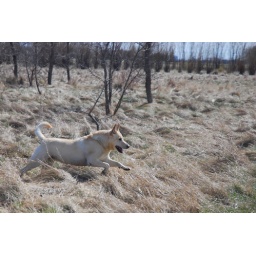
Belle running through dried tall grass in rural Manitoba.